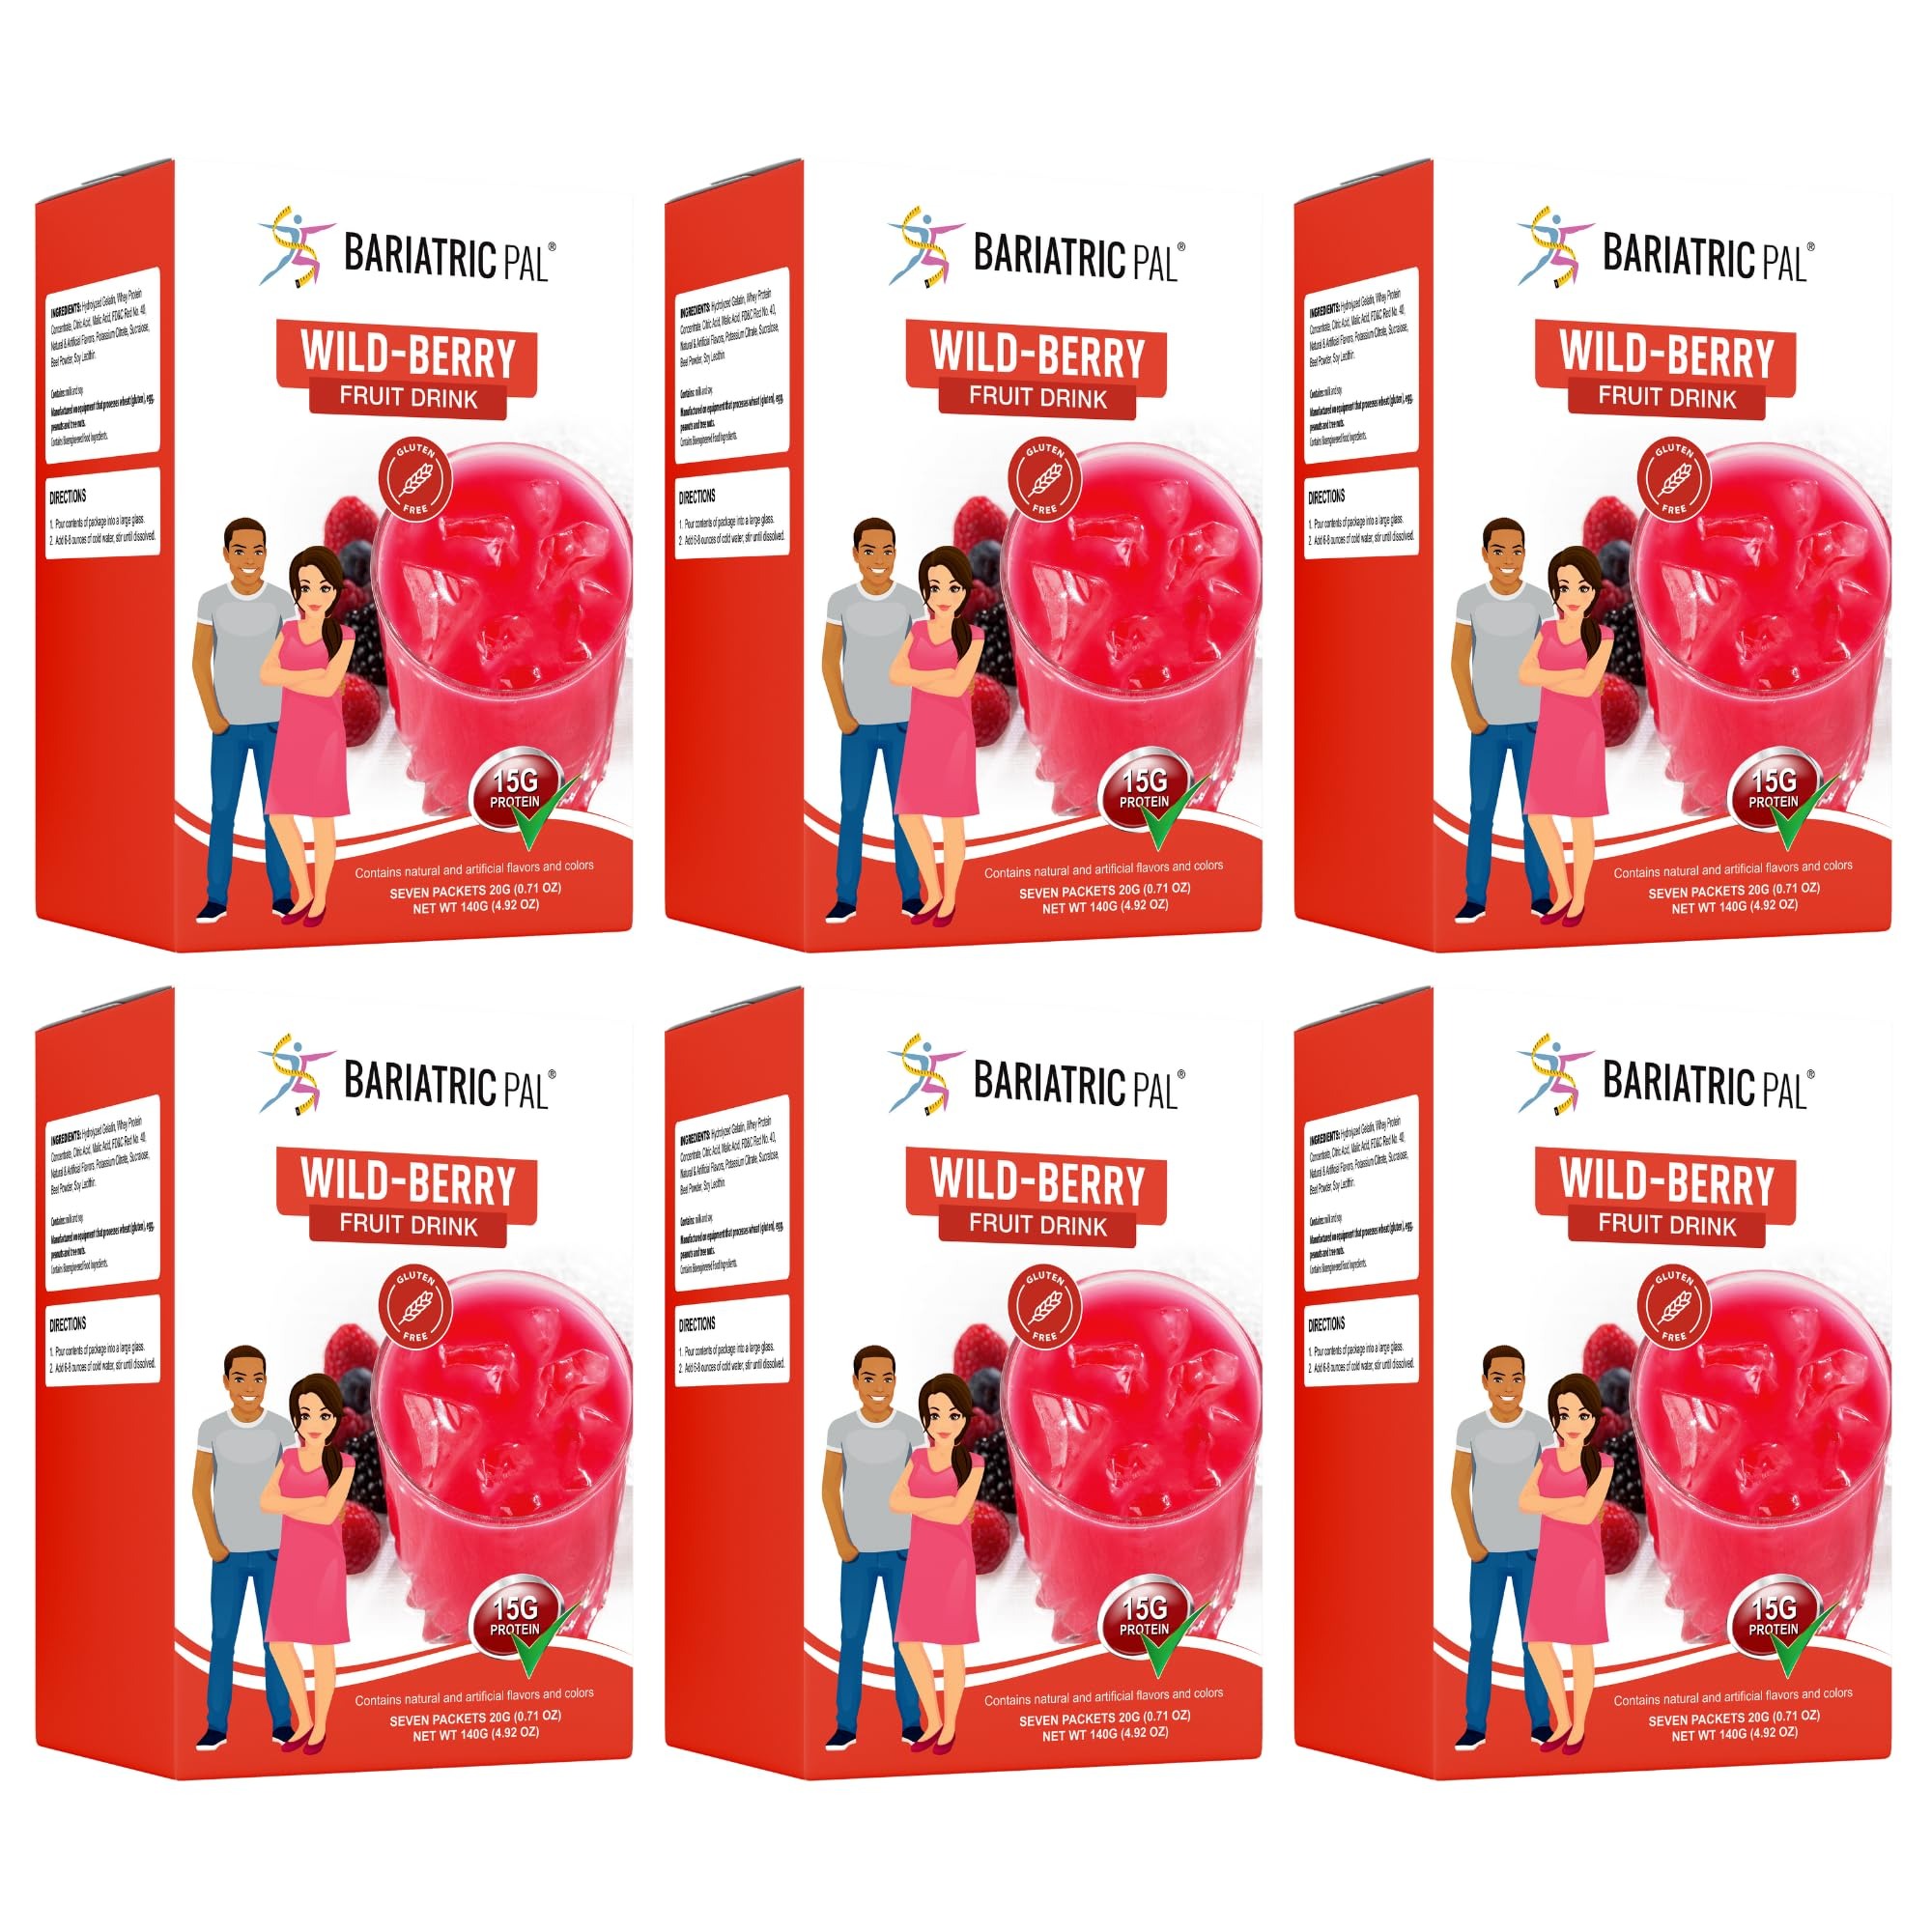
Item Name: BariatricPal Fruit 15g Protein Drinks - Wild Berry (6-Pack)
Bullet Point 1: 80 calories, 15 grams of protein
Bullet Point 2: Fat-free, Lactose-free
Bullet Point 3: Low-calorie, high-protein snack
Bullet Point 4: Suitable for the Pre Op and Post Op Liquid, Mushies and Pureed Foods, Solid Foods and Maintenance diets
Bullet Point 5: Suitable for gastric sleeve, gastric bypass, duodenal switch and gastric band patients
Value: 29.52
Unit: Ounce

Price: 102.99